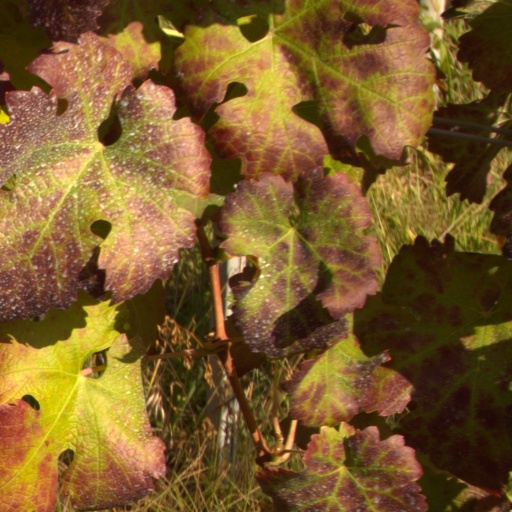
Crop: grape